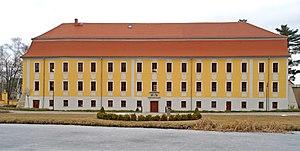
Treben est une commune allemande de l'est du land de Thuringe située dans l'arrondissement du Pays-d'Altenbourg. Treben est le siège de la Communauté d'administration de la Pleiße.